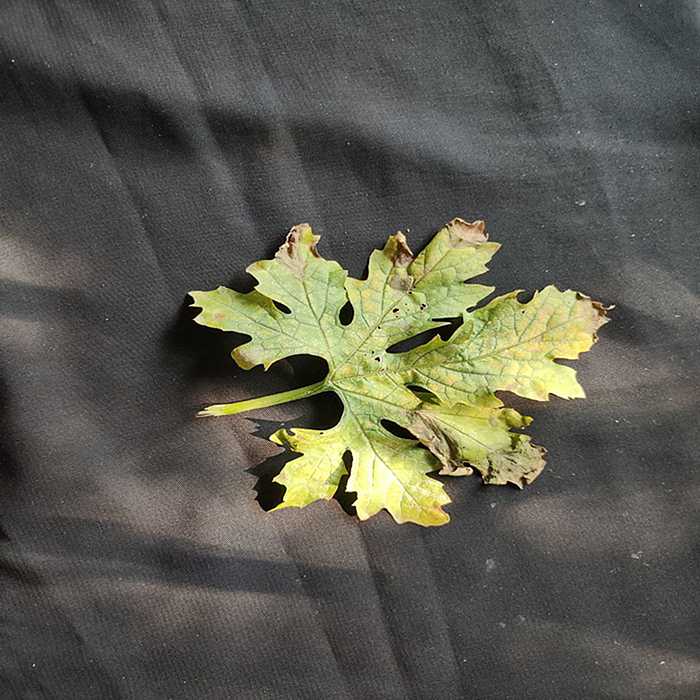
Plant: Bitter Gourd
Label: Mosaic virus